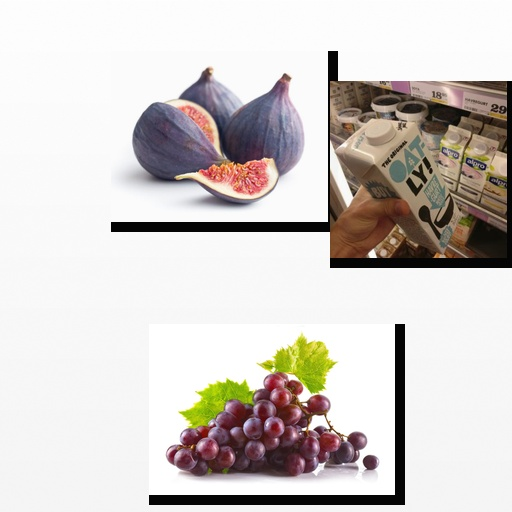
Food items: oat_yogurt, fig, grapes